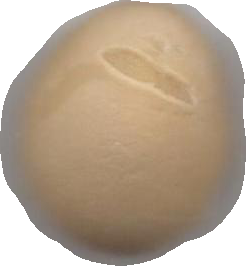
Variety: Dega